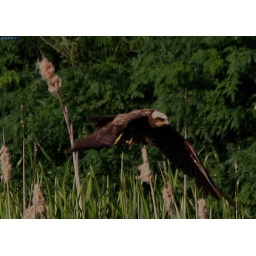
a large marsh harrier flying over some long grass